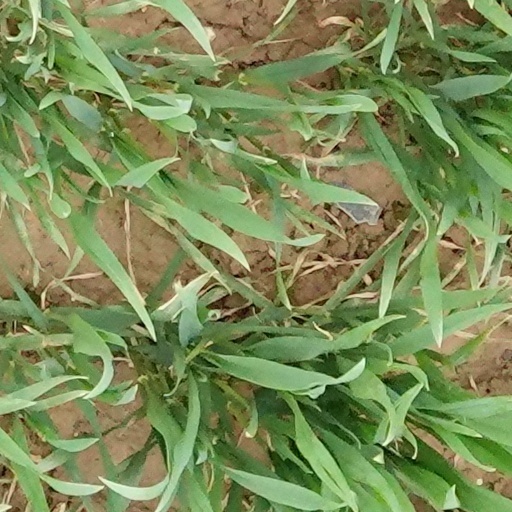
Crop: wheat